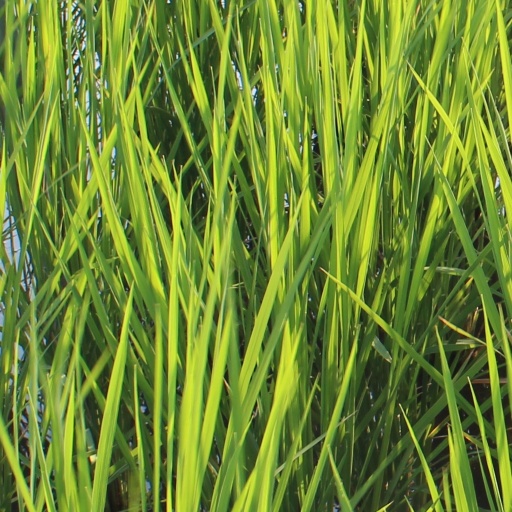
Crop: rice